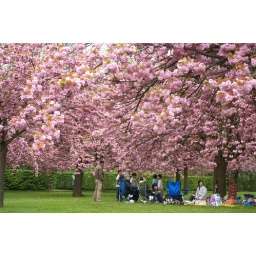
Many Japanese families brought their picnic stuff and spent the day under this sky of pink cherry blossoms.